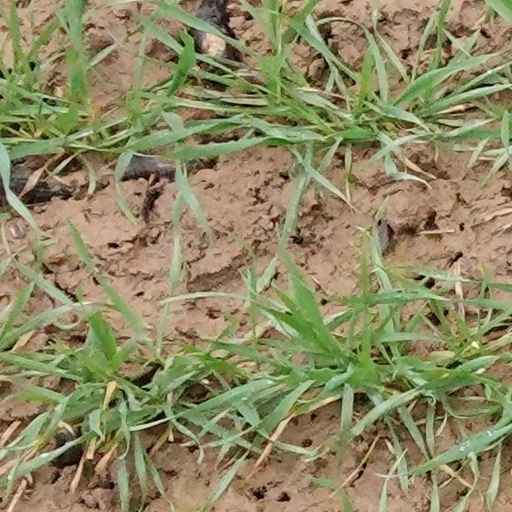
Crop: wheat